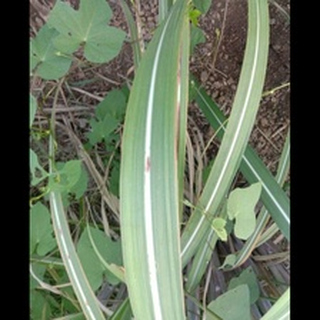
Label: sugarcane_red_rot